Urania (magazine)

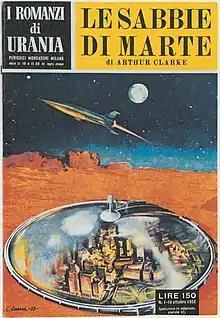
Cover of the first novel from the book series "I Romanzi di Urania": "The Sands of Mars" by Arthur C. Clarke, 10 October 1952.

The first issue featured the novel "The Sands of Mars" by Arthur C. Clarke (as "Le sabbie di Marte"). The original name of the series was I Romanzi di Urania ("Urania's novels"), to differentiate it from another magazine with the same name (but popularly known as Urania Rivista, "Urania Magazine"), which featured only short stories. The latter, however, lasted only 14 issues, and "Romanzi di Urania" soon took the simpler name, which still holds today. Short story collections were thenceforth published in the main series, which at its height had a weekly periodicity with a circulation of 160,000 copies a month. Since the very beginning Urania has been indeed the best selling SF magazine of Italy, also introducing to Italian readers some famed authors like Isaac Asimov, Alfred Elton van Vogt, Robert A. Heinlein, J. G. Ballard, Philip K. Dick and many others. The first editor was Giorgio Monicelli (brother of movie director Mario Monicelli): Monicelli is credited with the invention of the word "fantascienza", meaning "science-fiction" in Italian. From 1964 to 1985 novels and short stories were selected by the renowned Italian writers and intellectuals Carlo Fruttero and Franco Lucentini, who also appeared in the magazine with a few short stories written under pseudonyms. Their successor was Gianni Montanari, who worked for the magazine until 1990.